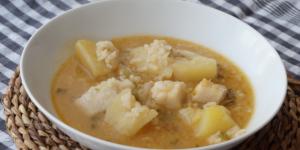
arroz con patatas y bacalao